Boštjan Lipovšek

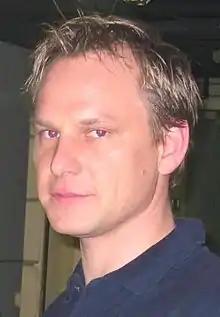

Boštjan Lipovšek (born July 18, 1974) is a Slovenian classical horn player. A native of Celje, he studied at the Academy of Music in Ljubljana with Jože Falout. He is associated with much contemporary Slovenian music and has performed works by Lojze Lebič, Ivo Petrić, Uroš Krek, Jani Golob, Tomaž Habe and Vito Žuraj. In 2008 he was awarded the Prešeren Award.